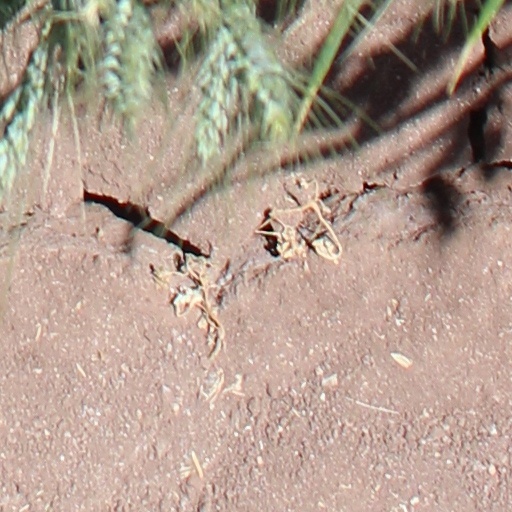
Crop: wheat